Shopping mall

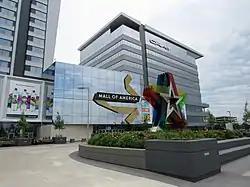
The Mall of America in Bloomington, Minnesota, the largest mall in the United States

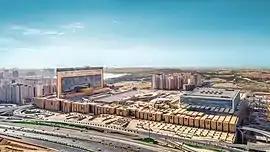
The Iran Mall, the world's largest mall in Iran.

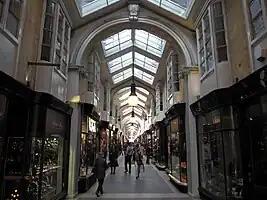
The Burlington Arcade in London, with shop fronts inside (pictured), opened in 1819

A shopping mall (or simply mall) is a large indoor shopping center, usually anchored by department stores. The term "mall" originally meant a pedestrian promenade with shops along it, but in the late 1960s, it began to be used as a generic term for the large enclosed shopping centers that were becoming increasingly commonplace. In the United Kingdom and other countries, shopping malls may be called "shopping centres".